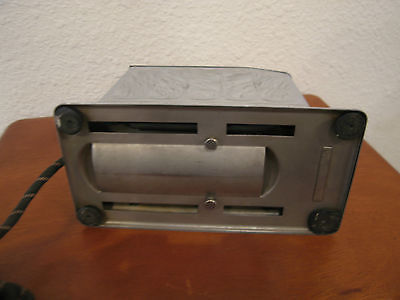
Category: toaster